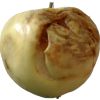
Label: Apple hit 1